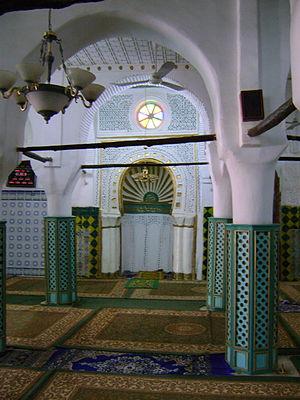
Mosque of Sidi obstacle Biskra Autoriser la saisie phonétique Saisissez du texte, l'adresse d'un site Web ou importez un document à traduire. Annuler, Écouter, Lire phonétiquement, Traduction (arabe &gt
Cet article présente une liste de grandes mosquées historiques d'Algérie, non exhaustive.